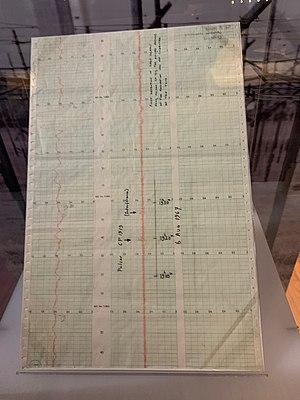
LGM-1 est le nom de code donné par les radioastronomes Jocelyn Bell et Antony Hewish au premier signal effectivement identifié d'un pulsar, en 1967. À l'époque de la détection de ce signal, Bell et Hewish ignoraient quelle pouvait être la nature exacte de ce signal, dont l'extrême régularité évoquait un possible signal de nature extra-terrestre. Pour cette raison, le signal fut appelé un temps sous le nom de code de LGM-1, sigle de Little Green Men-1. Ce nom ne fut jamais officiellement révélé, les auteurs de la découverte craignant que l'attrait de la presse pour la possible détection d'un signal extraterrestre ne les empêche de travailler sereinement. Ce n'est qu'après avoir identifié un possible processus physique à l'origine de ce signal que l'annonce de la découverte fut faite, sans mention notable à l'hypothèse extraterrestre qui avait été exclue.
PSR B1919+21, également nommé CP 1919 et PSR J1921+2153 est le premier pulsar découvert. Il est situé dans la constellation boréale du Petit Renard.
Un pulsar est un objet astronomique produisant un signal périodique allant de l'ordre de la milliseconde à quelques dizaines de secondes. Ce serait une étoile à neutrons tournant très rapidement sur elle-même et émettant un fort rayonnement électromagnétique dans la direction de son axe magnétique.
Jocelyn Bell Burnell, née Susan Jocelyn Bell le 15 juillet 1943, est une astrophysicienne britannique.